Bill Amos

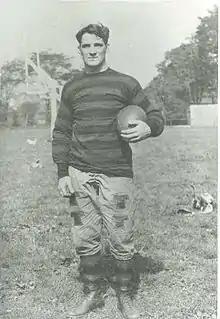

William Enlow Amos (July 6, 1898 – April 26, 1987) was an American college football player and coach. He is considered to be one of the best college football players in Washington & Jefferson College history.